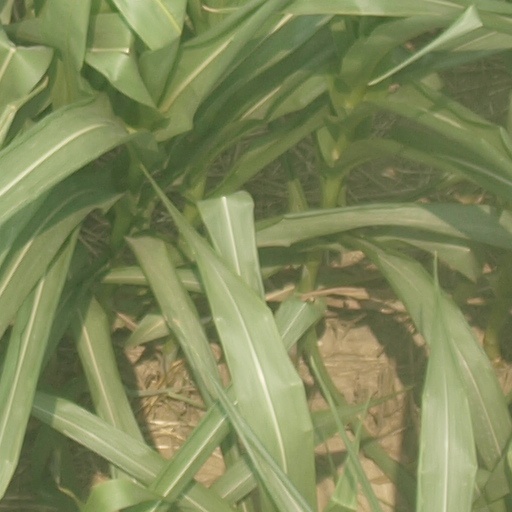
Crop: maize; corn